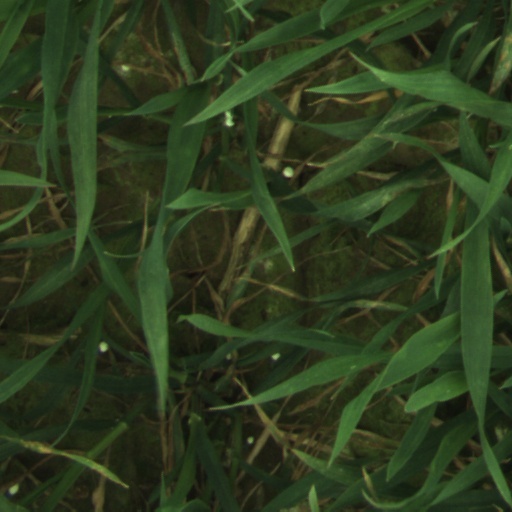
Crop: wheat